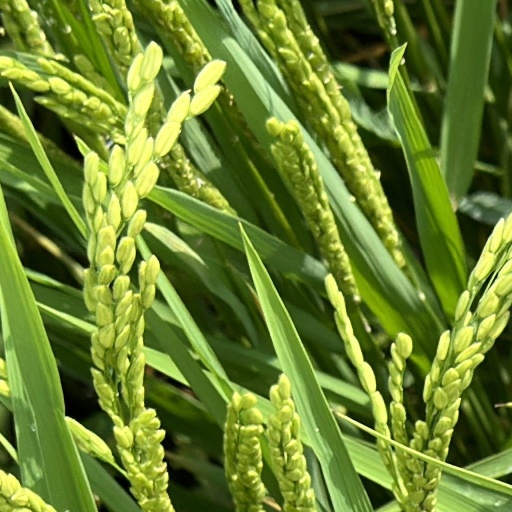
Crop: rice